Subiaco, Western Australia

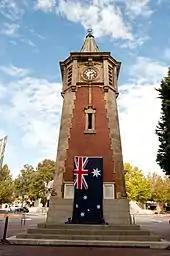
Small brick clock tower

Following World War I, population growth in Subiaco slowed. Residents and the Subiaco Council entered into financial hardship. The major growth that occurred in Subiaco in the 1920s was the industrial area. In November 1922, the council began construction on a World War I memorial clock tower. Despite initially being conceived as mostly community funded, the Subiaco council funded the majority of the memorial, after fundraising efforts did poorly. It officially opened on 25 November 1923. This decade also saw the return to the council's focus on beautification. A council nursery was established at Kitchener Park in 1921.